New York City Subway stations

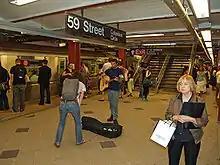
The IND Eighth Avenue Line station at 59th Street–Columbus Circle

In August 2006, the MTA announced that all future subway stations, which include 34th Street–Hudson Yards, South Ferry, and all Second Avenue Subway stations, will have platforms outfitted with air-cooling systems. The existing Grand Central–42nd Street station also has these cooling systems; however, for the most part, subway stations lack air-cooling systems due to their expense, and only a few stations have ceiling fans.